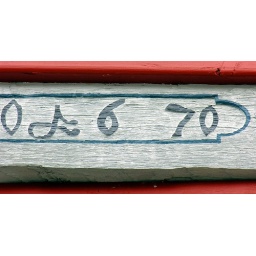
Blue door of a half-timbered house - built in 1670